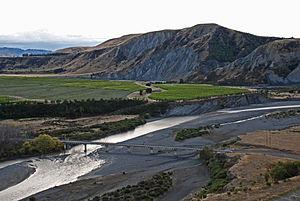
Le fleuve Awatere est un cours d'eau large s’écoulant à travers le district de Marlborough, dans la région de Marlborough dans l’Île du Sud de la Nouvelle-Zélande.